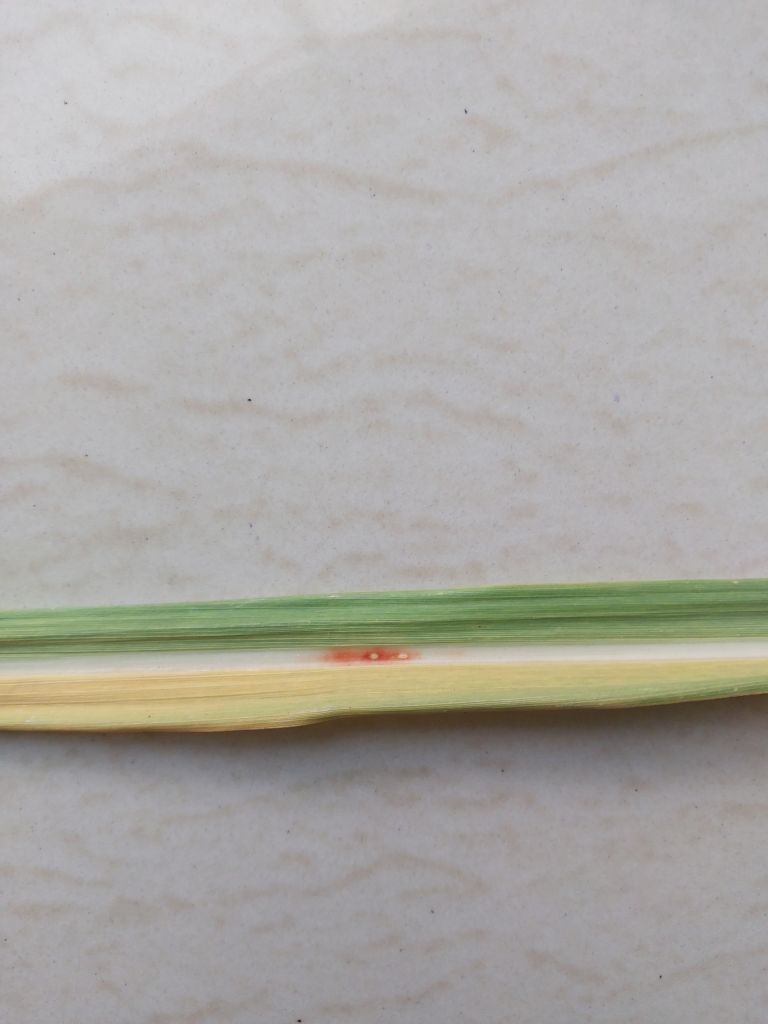
Label: Brown Spot